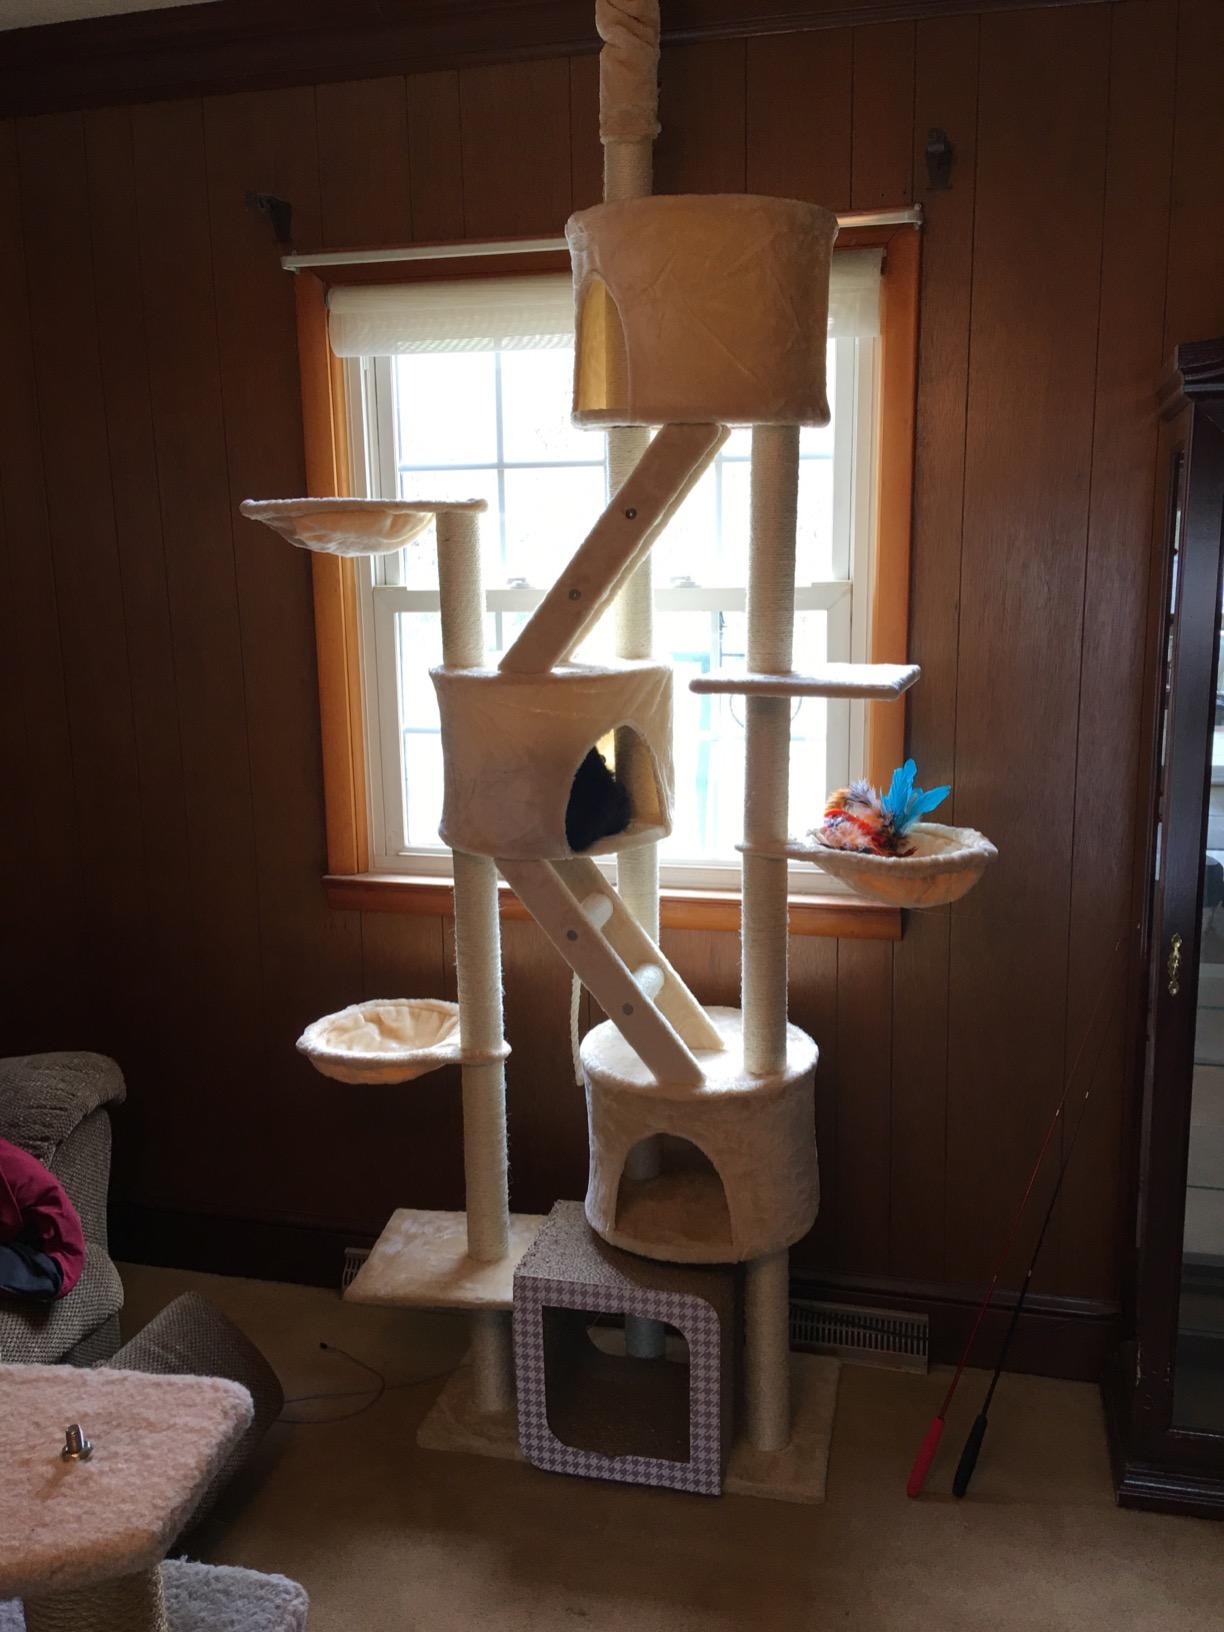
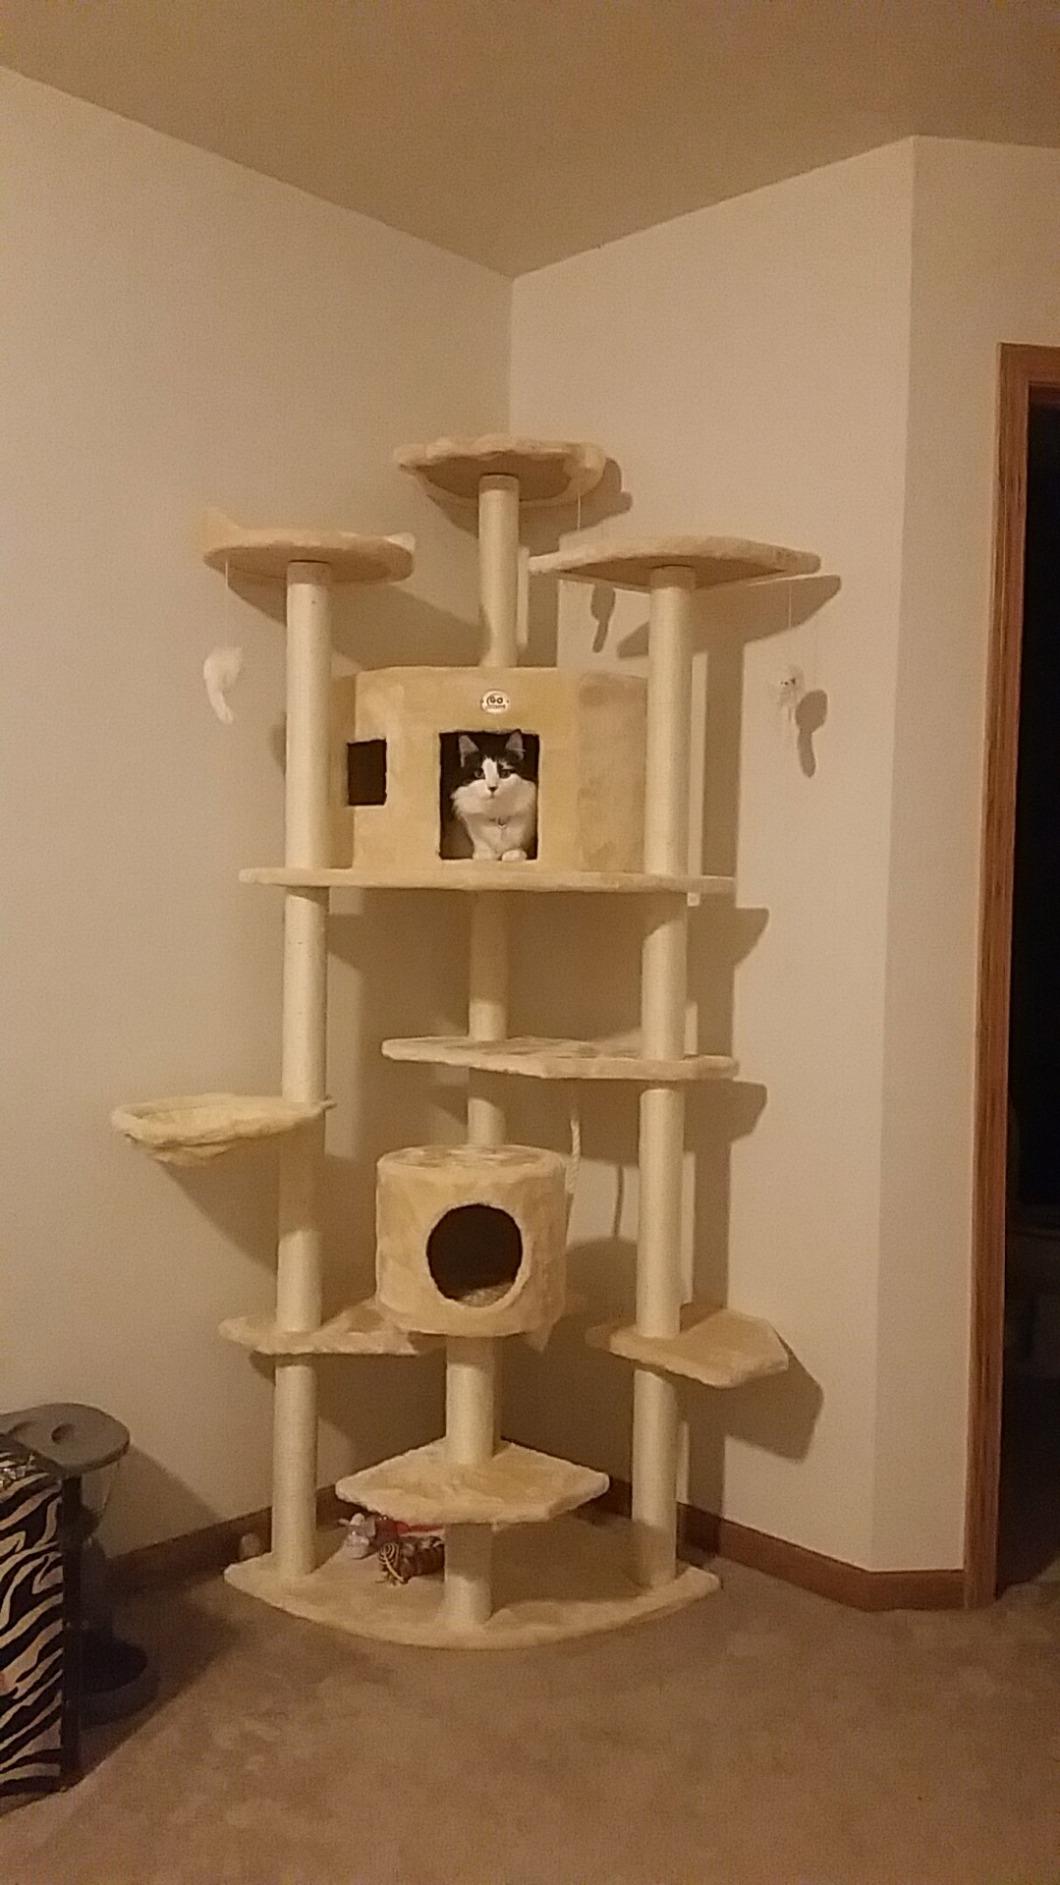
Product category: items_cat tree
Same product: no